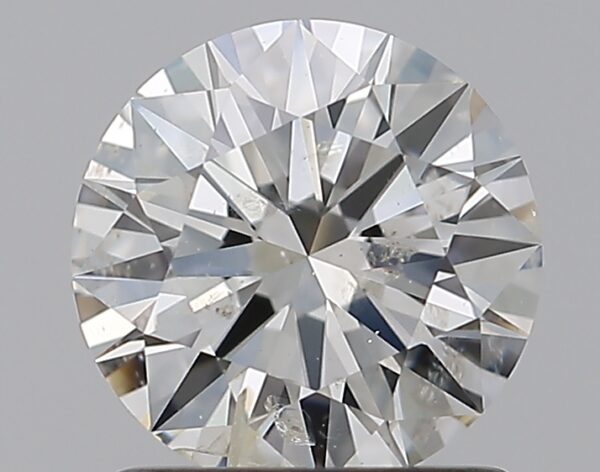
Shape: round
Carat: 1.03
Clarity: SI2
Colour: H
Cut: EX
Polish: EX
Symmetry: EX
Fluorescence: N
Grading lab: IGI
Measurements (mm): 6.57 x 6.55 x 3.93